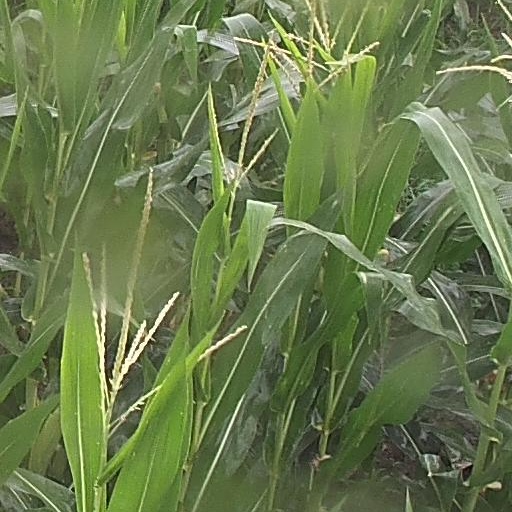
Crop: maize; corn